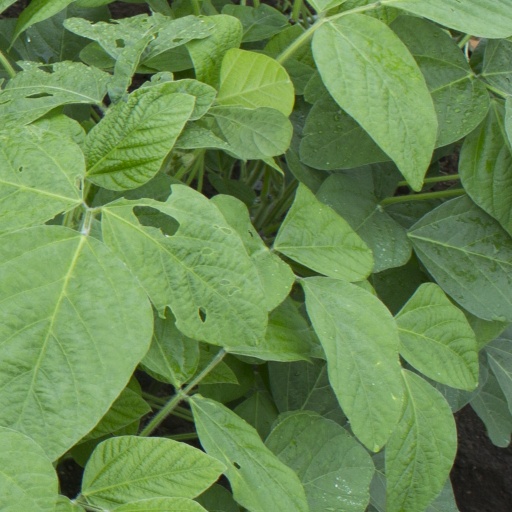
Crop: soybean